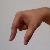
The image shows a hand gesture representing the letter 'Q' in Indian Sign Language.